Walter Braga Netto

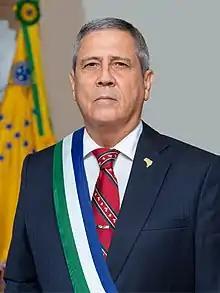
Official portrait, 2021

Walter Souza Braga Netto (born 11 March 1957) is a retired Brazilian army general and former Minister of Defence. Braga was Commander of the Eastern Military Command and, until 31 December 2018, Federal Interventor in the Public Security of the state of Rio de Janeiro. He unsuccessfully ran for Vice President of Brazil as running mate of Jair Bolsonaro in 2022, narrowly losing to Luiz Inácio Lula da Silva and Geraldo Alckmin.